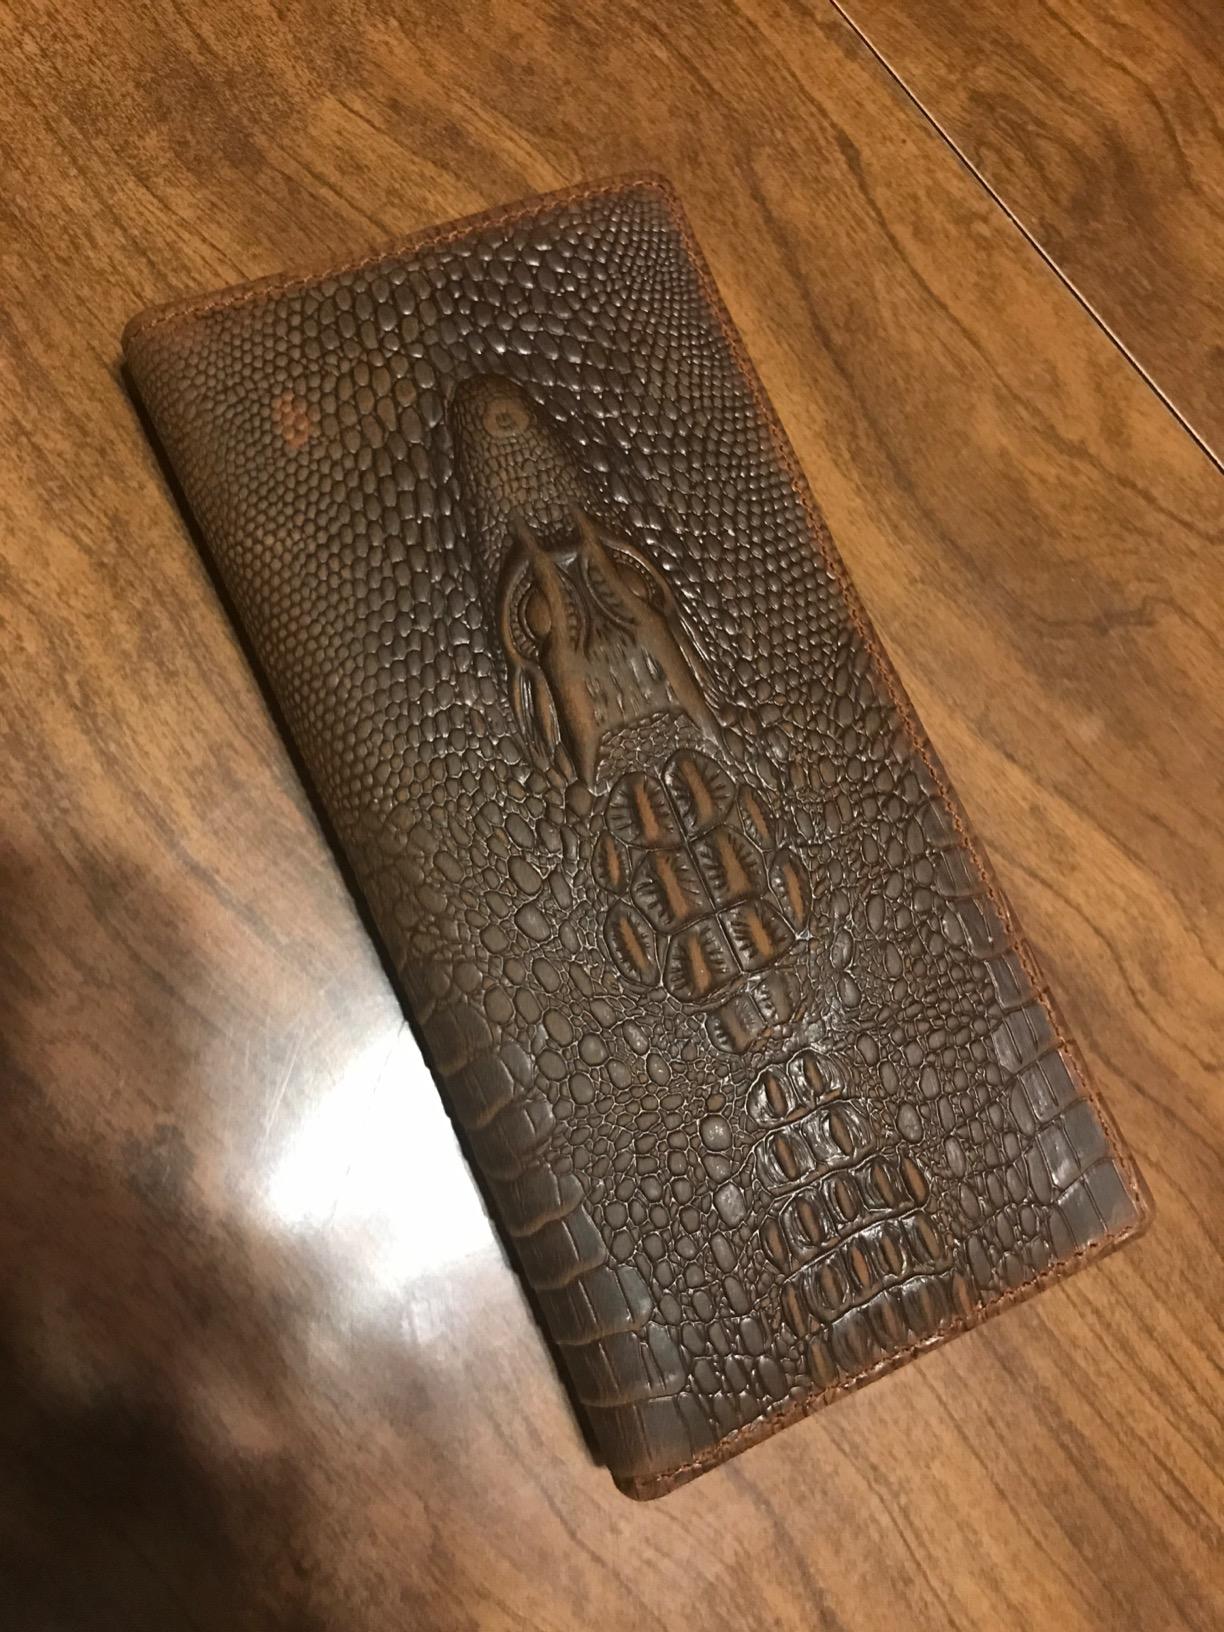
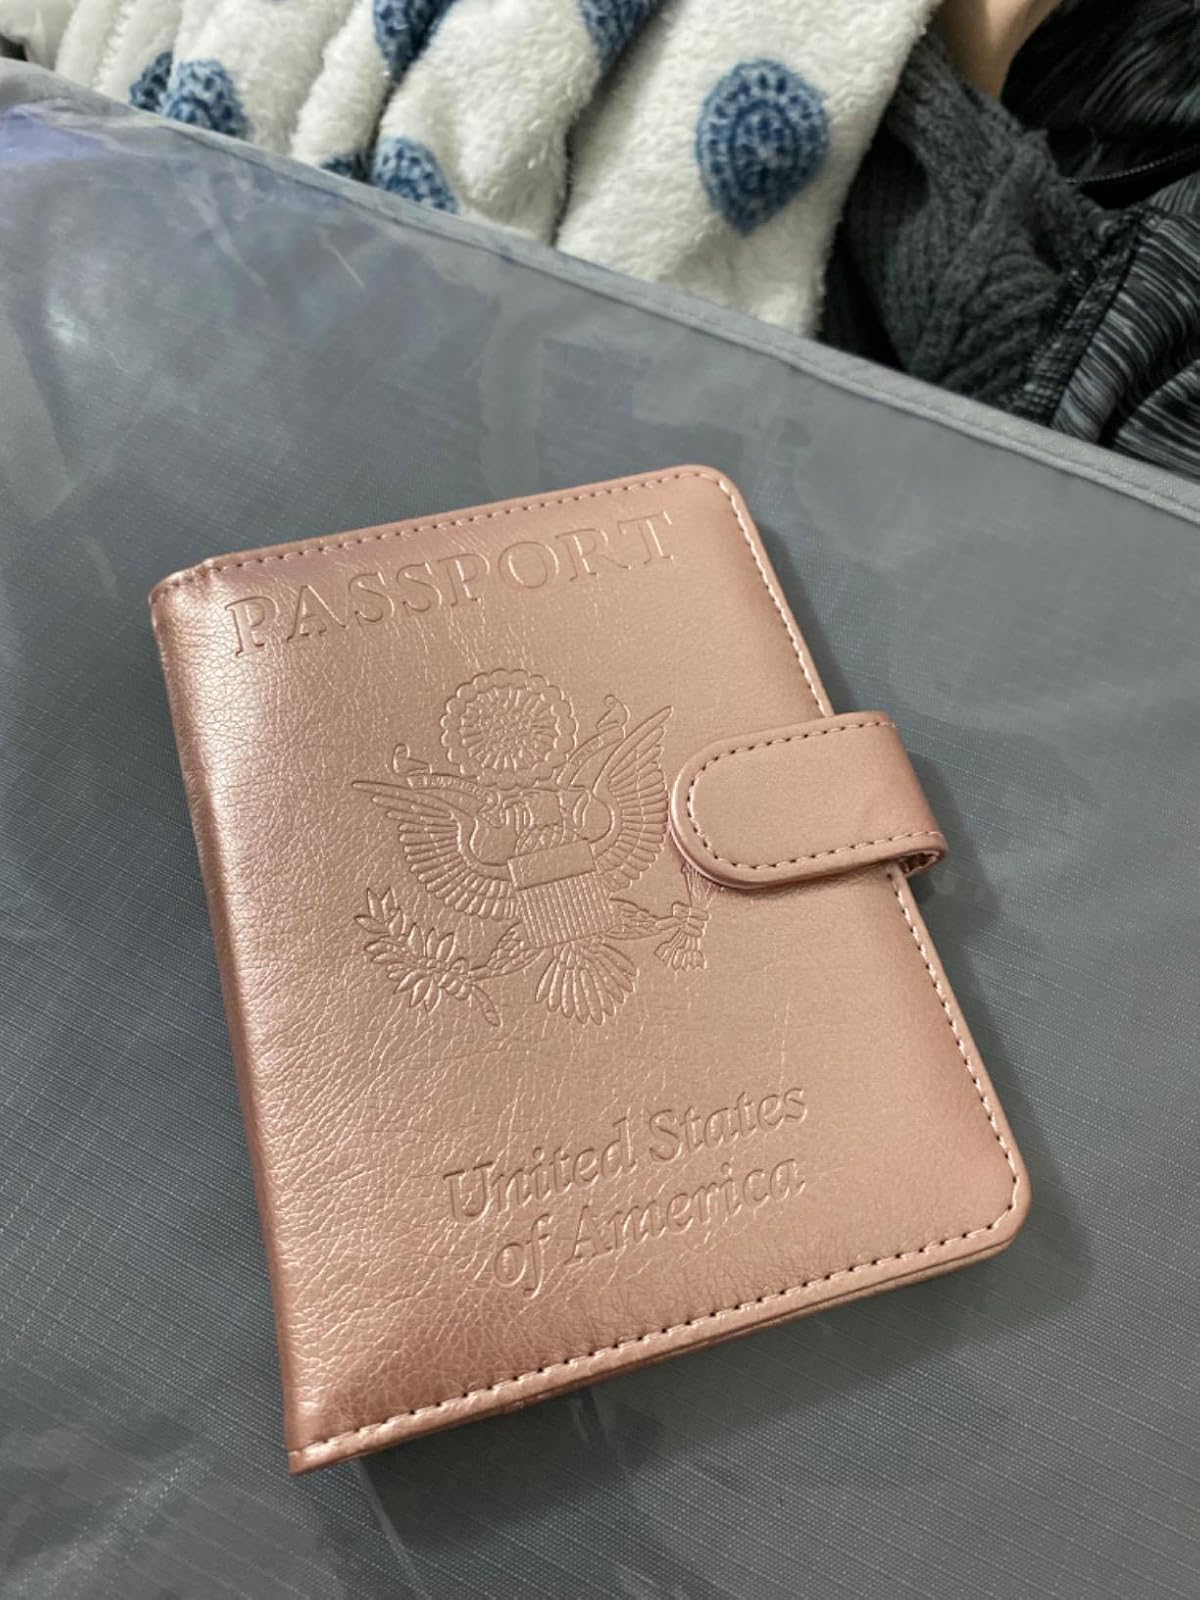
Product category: accessories_wallet
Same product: no